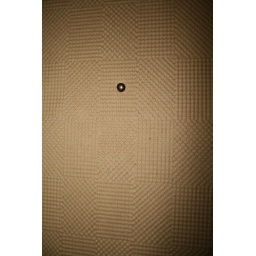
production room wall I did in packing paper and shipping tape upholstery tacks.